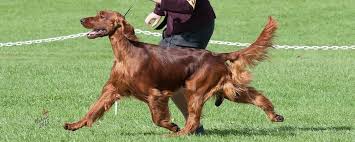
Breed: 207-n000011-Irish_setter